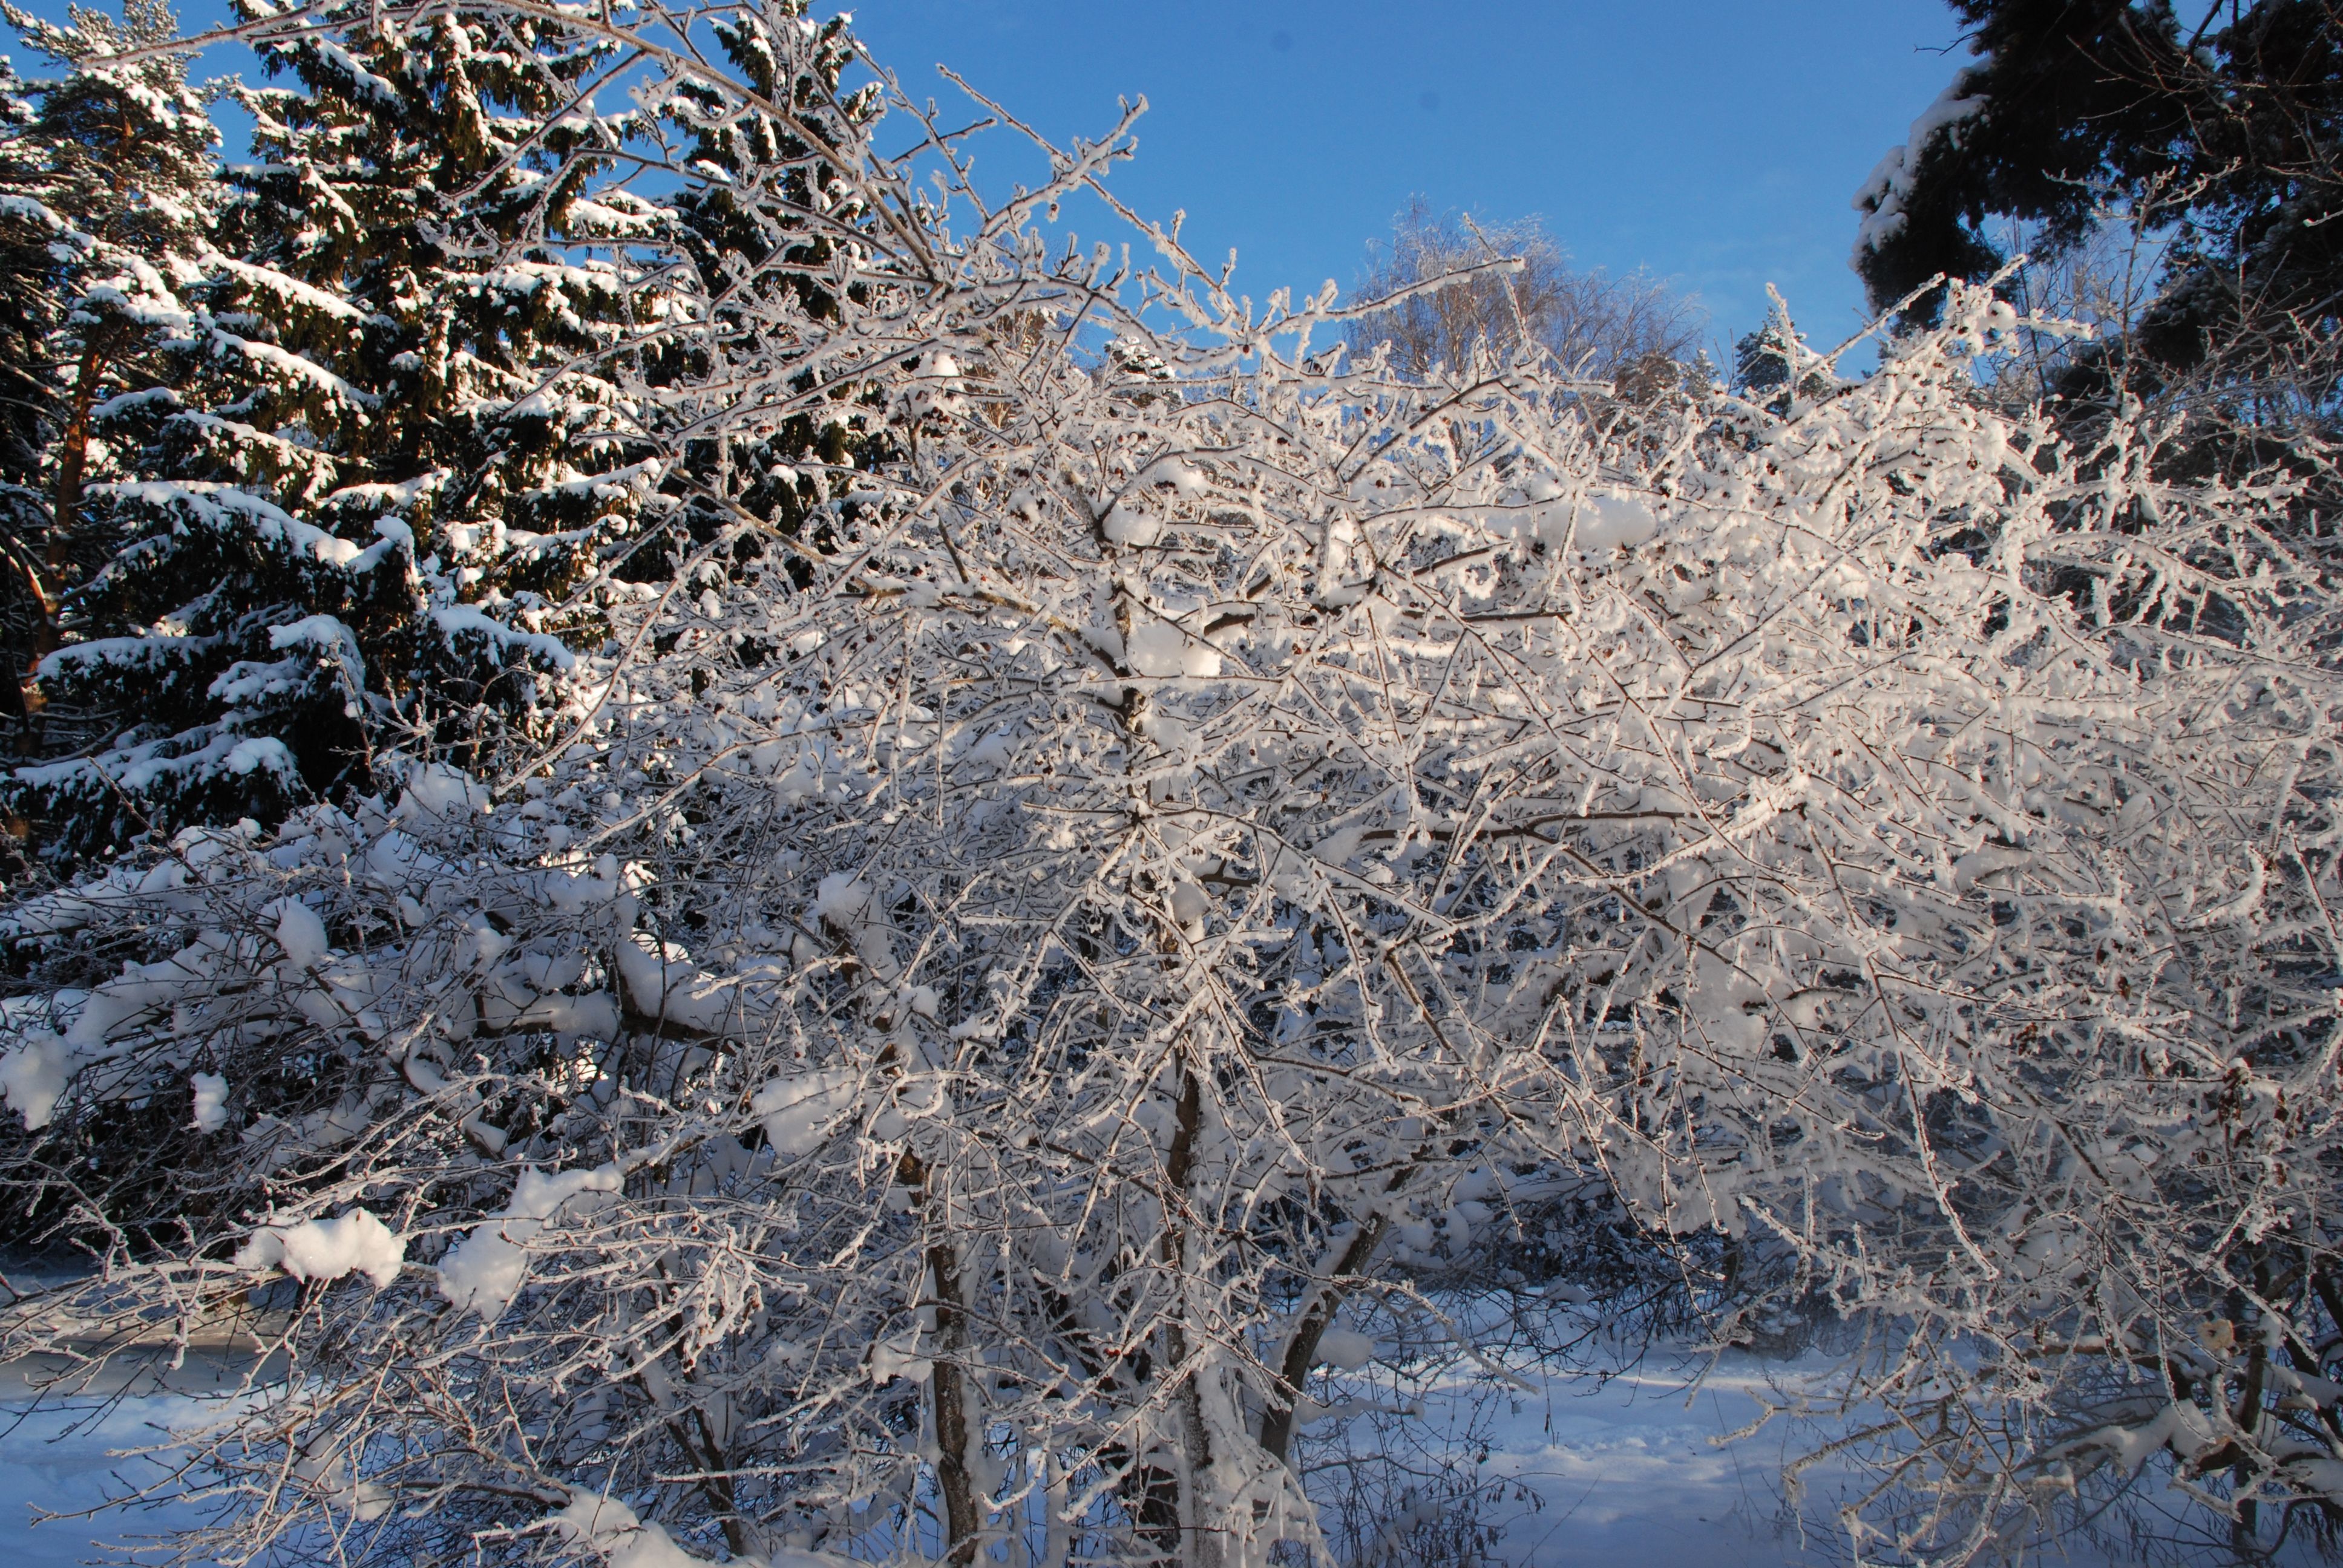
tree, wilderness, branch, snow, winter, plant, flower, frost, ice, weather, nikon, season, spruce, moscow, russia, d80, ecosystem, moskau, nikond80, zelenograd, moscou, freezing, woody plant